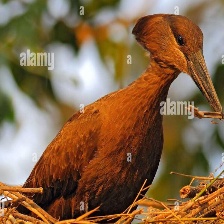
Species: HAMERKOP
Scientific name: SCOPUS UMBRETTA